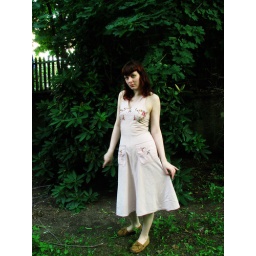
wearing: pink embroidered dress i got in ventura at street scenes classics when i was in college; minnetonka moccasins, ebay